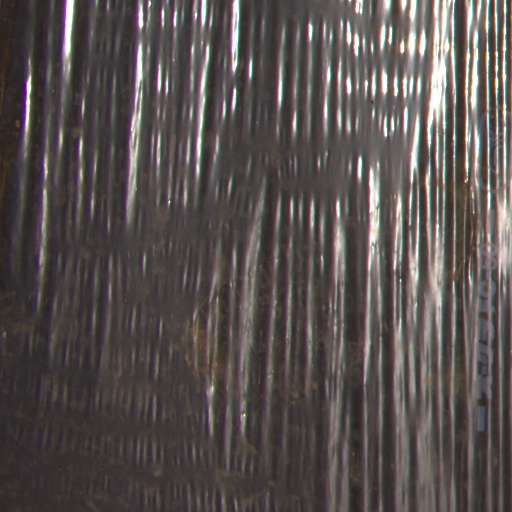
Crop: Jerusalem artichoke